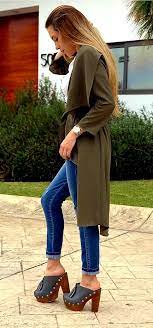
Label: Clog